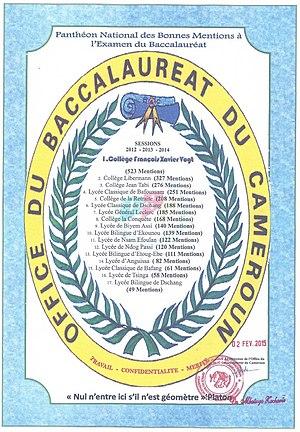
Panthéon national des bonnes mentions à l'examen du baccalauréat
Le collège de la Retraite est un établissement d'enseignement secondaire camerounais dirigé par des religieux situé sur l'avenue Konrad Adenauer à Yaoundé, capitale du Cameroun.